Foreign relations of Kosovo

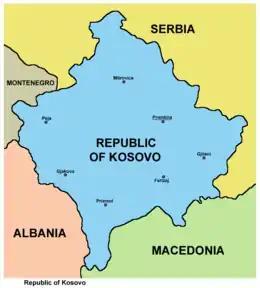
Map of the Republic of Kosovo

depending on the particular international forum. A list is set out above. The name "Republic of Kosovo" is self-explanatory and is the preferred nomenclature of the Pristina Government. The name "Kosovo*" with an asterisk is used in other fora. Where this name is used, the asterisk is linked to a footnote which reads: